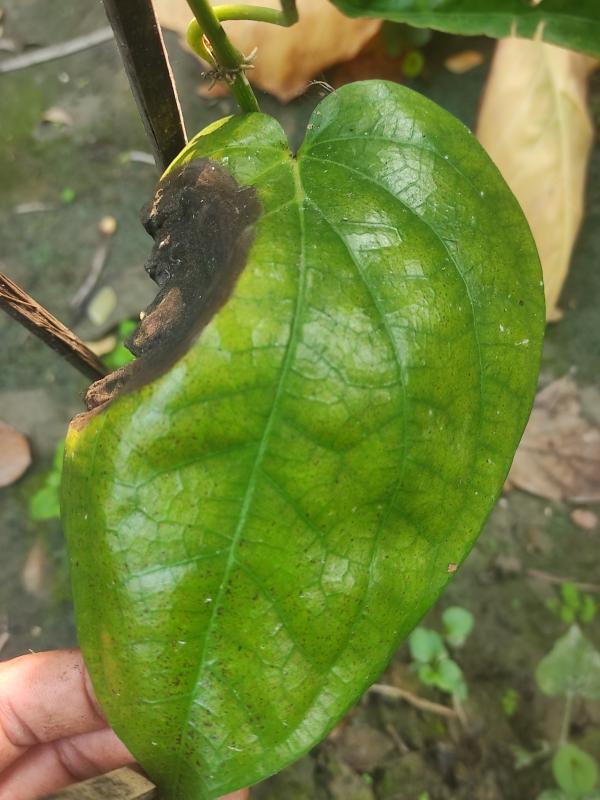
Label: Fungal_Brown_Spot_Disease